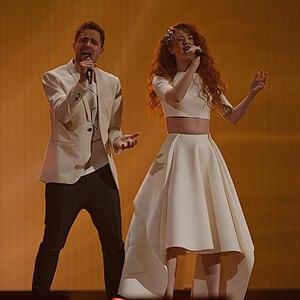
La Norvège participe au Concours Eurovision de la chanson, depuis sa cinquième édition, en 1960, et l’a remporté à trois reprises : en 1985, 1995 et 2009.
La Norvège a annoncé en 2014 sa participation au Concours Eurovision de la chanson 2015 à Vienne, en Autriche. Mørland et Debrah Scarlett, représentant la Norvège au Concours Eurovision de la chanson, sont annoncés le 14 mars 2015, à la suite de leur victoire lors de la finale nationale Melodi Grand Prix 2015 avec leur chanson A Monster Like Me.